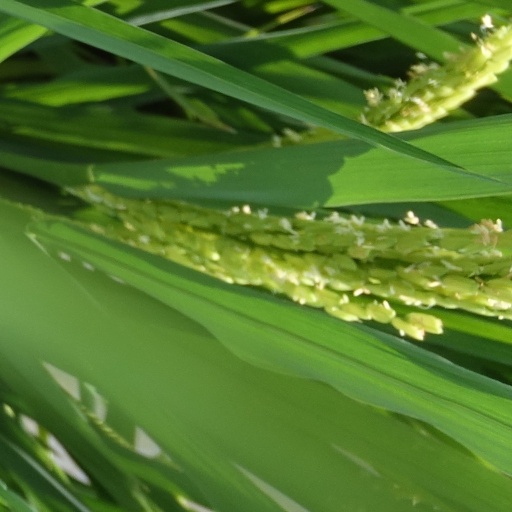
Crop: rice